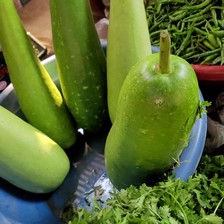
Label: others